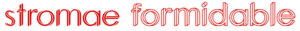
Logo de la chanson Formidable de Stromae.
Formidable est une berceuse du chanteur belge Stromae, extraite de son second album studio, intitulé Racine carrée. Le titre est sorti en tant que second single de l'album le 27 mai 2013.